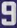
Number: 9